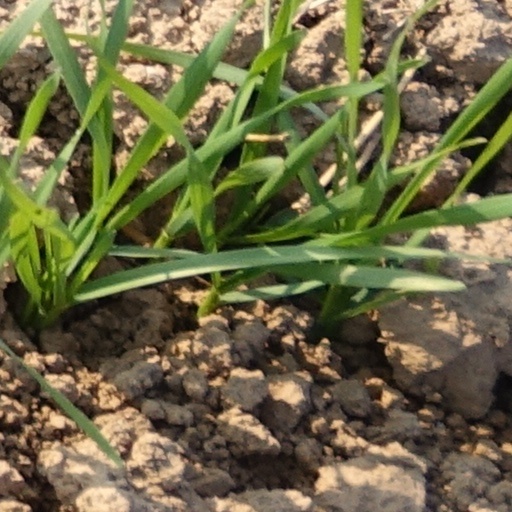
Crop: wheat